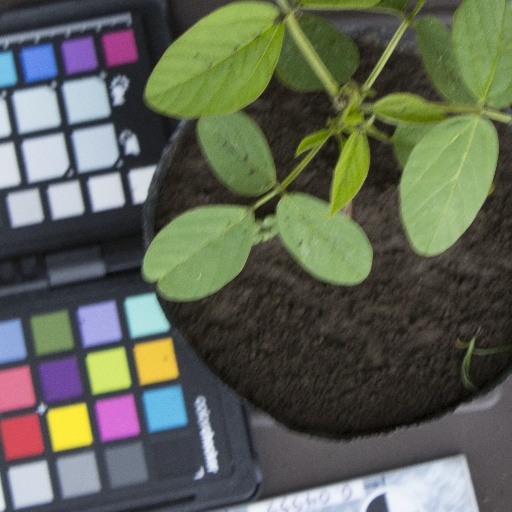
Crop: soybean